List of Fringe characters

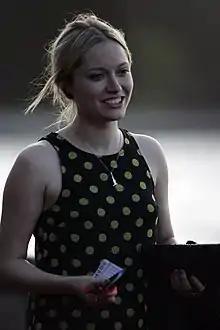
Georgina Haig portrayed Etta Bishop

Ella Blake (later Dunham in a possible 2026 reality) is the young niece of Olivia Dunham. The role was primarily played by child actress Lily Pilblad. A futuristic 22-year-old version of the character was portrayed by actress Emily Meade in the third season finale, "The Day We Died". She appears in the first three seasons, and is only mentioned briefly in the fourth season.